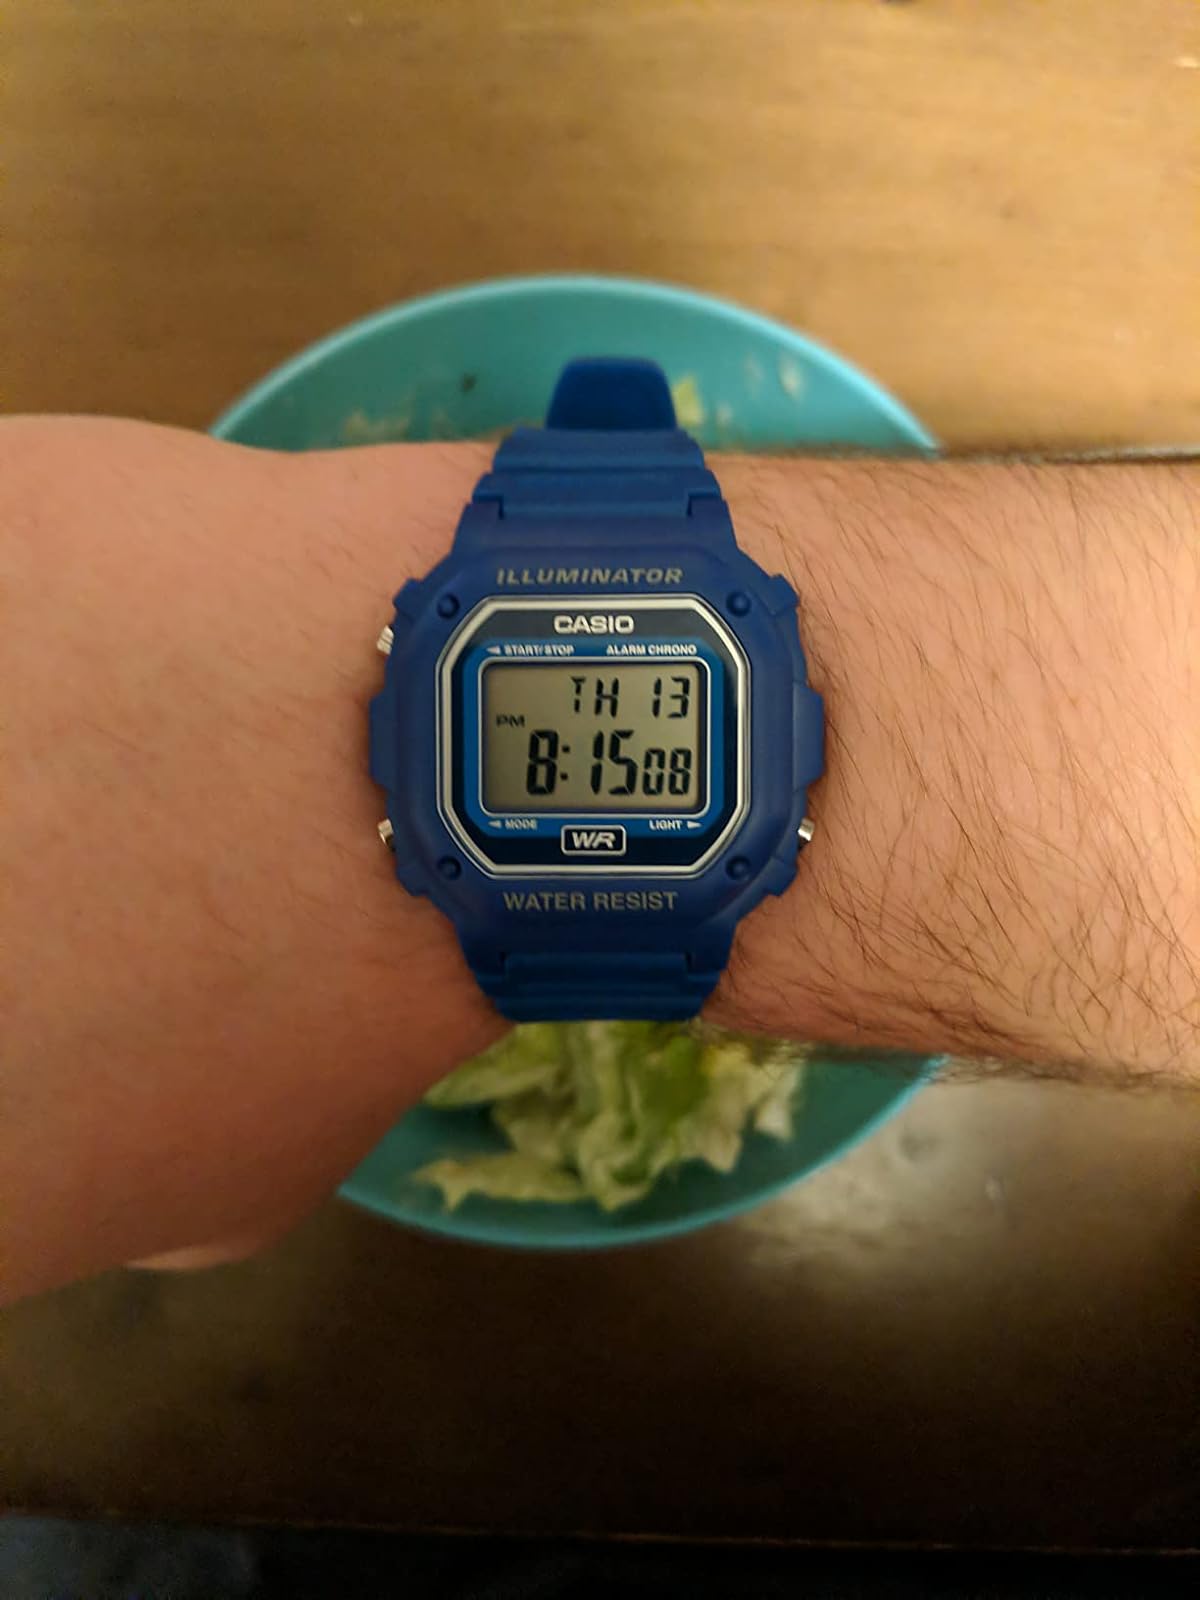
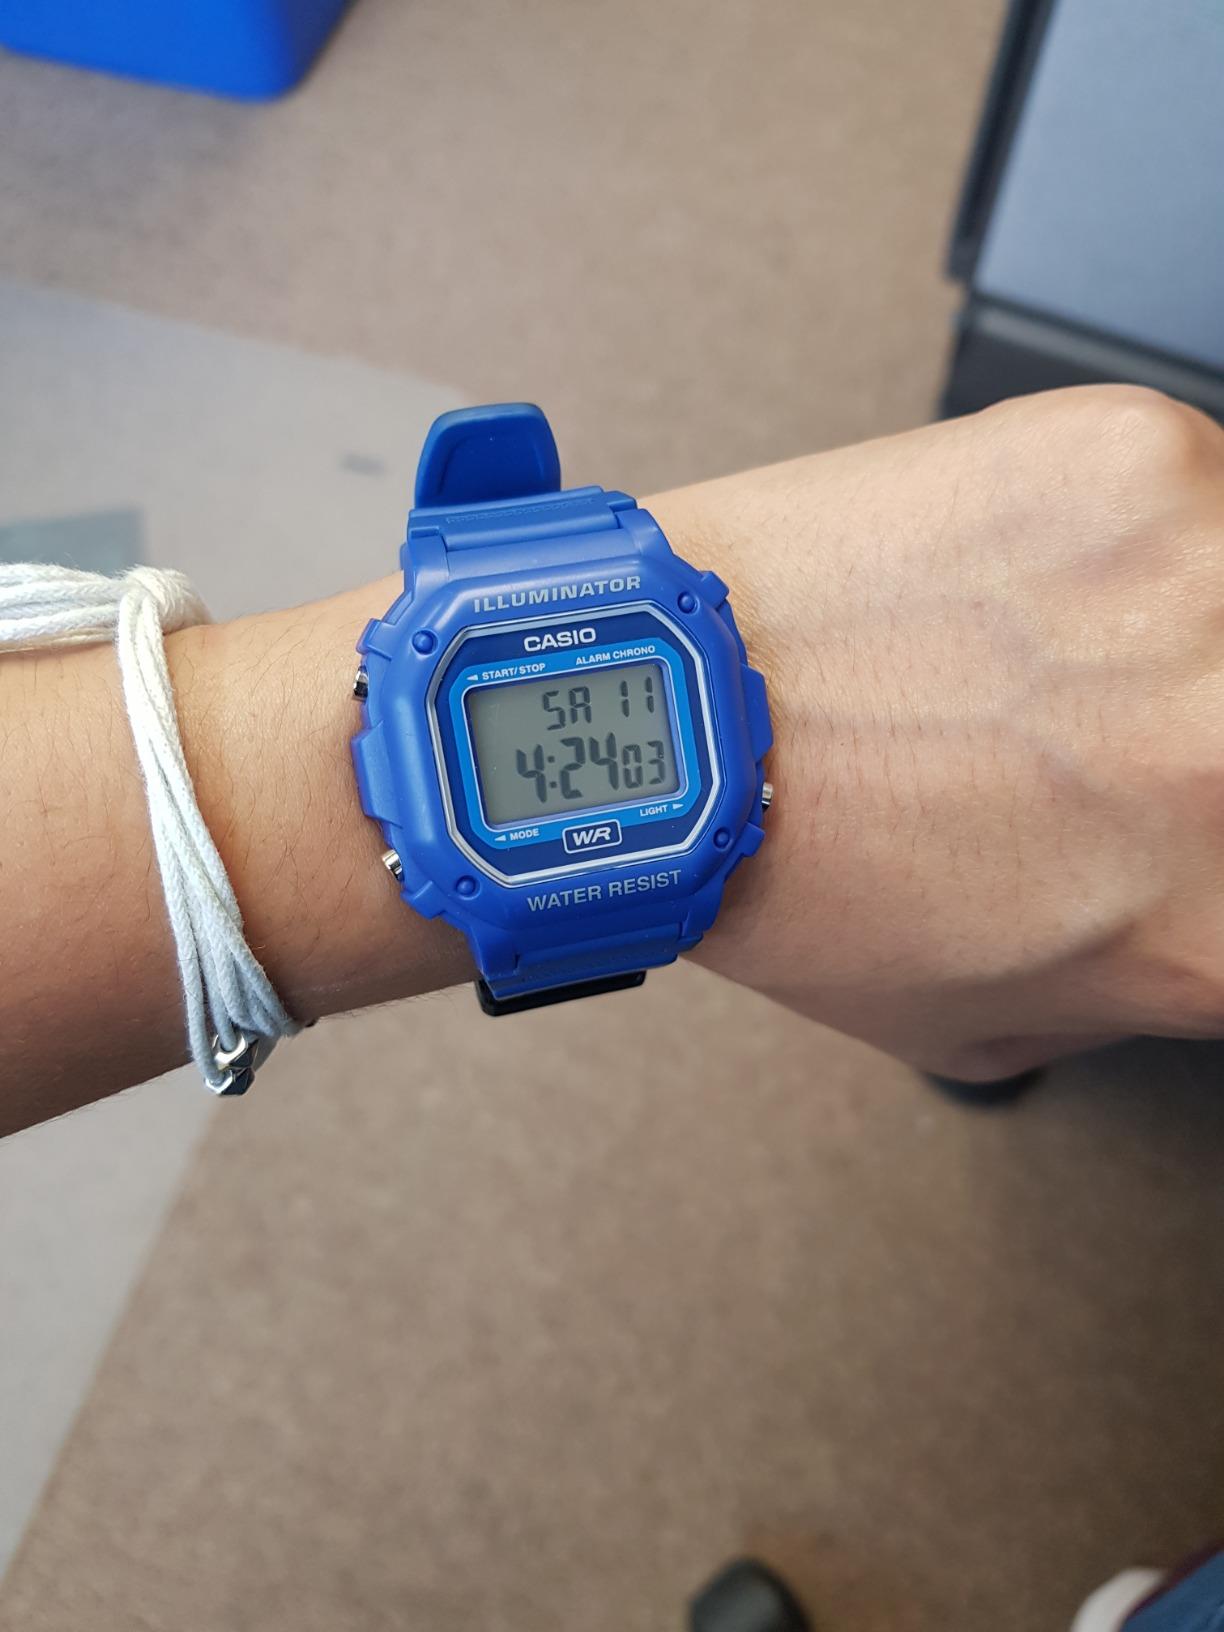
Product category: accessories_watch
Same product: yes